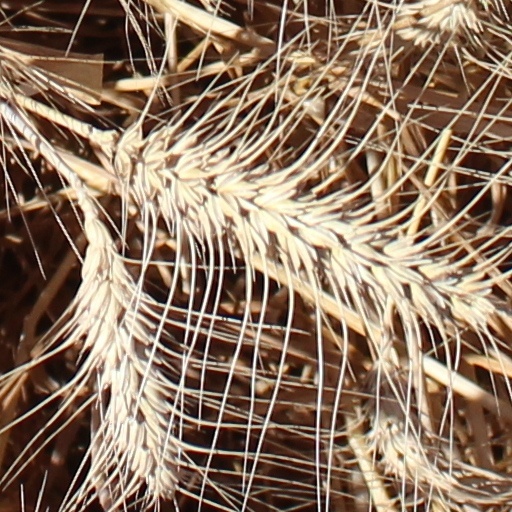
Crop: wheat